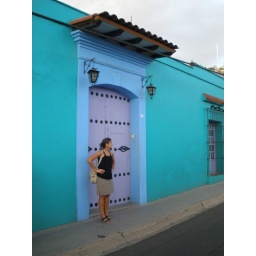
Salsa Retreat December 2009 - The door to the Casa Colonial, our beautiful home during our time in Oaxaca.